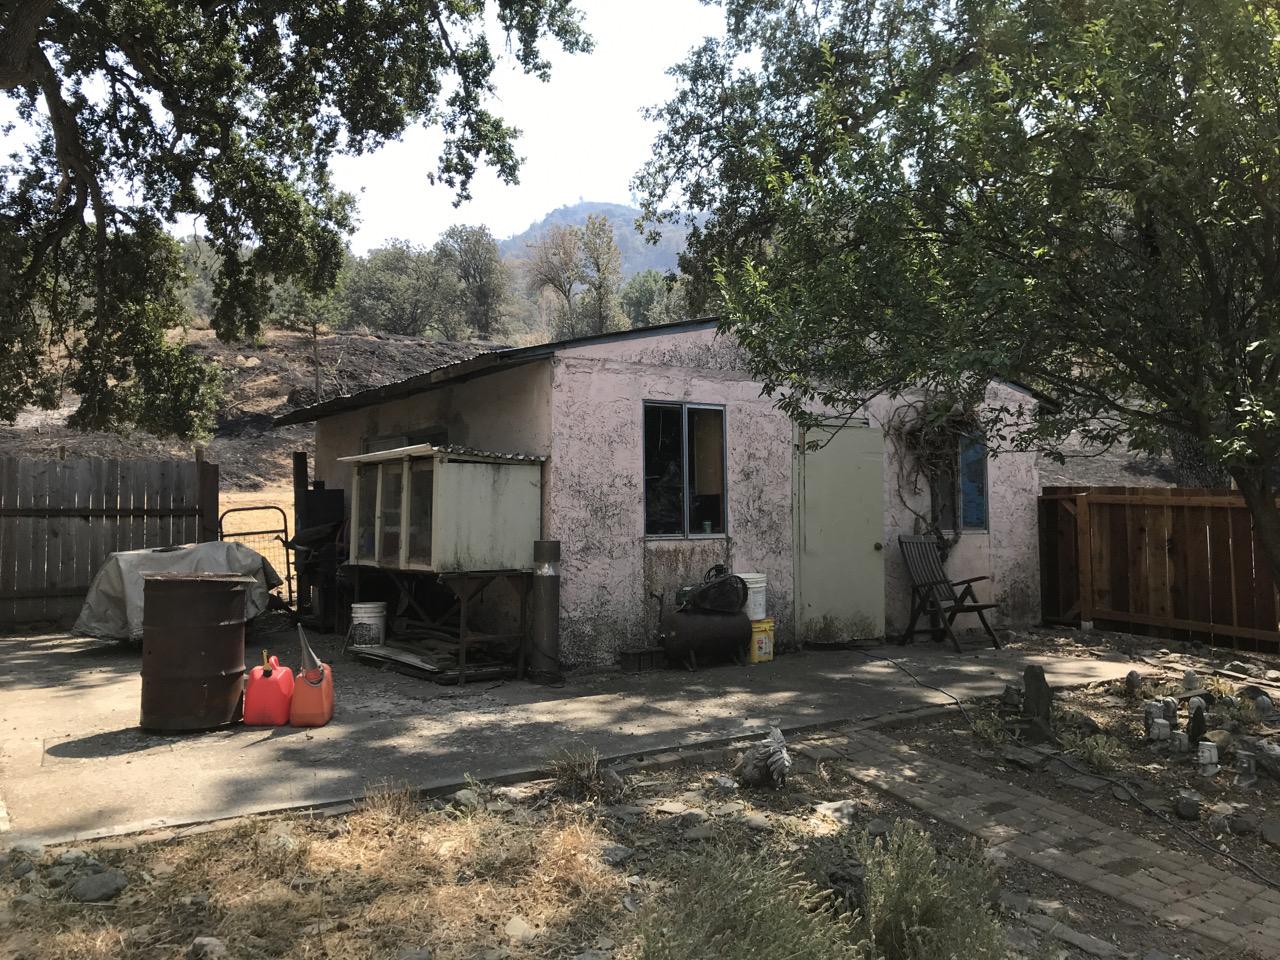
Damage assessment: no_damage